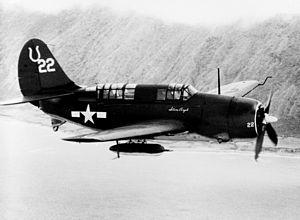
Le Curtiss SB2C Helldiver surnommé « The beast » par ses équipages est un avion militaire de la Seconde Guerre mondiale.